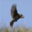
Label: bird